John M. Jumper

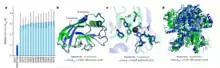
This image represents the final product of AlphaFold and it compares its results with other competitors at the CASP competition.

AlphaFold is a deep learning algorithm developed by Jumper and his team at DeepMind, a research lab acquired by Google's parent company Alphabet Inc. It is an artificial intelligence program which performs predictions of protein structure.